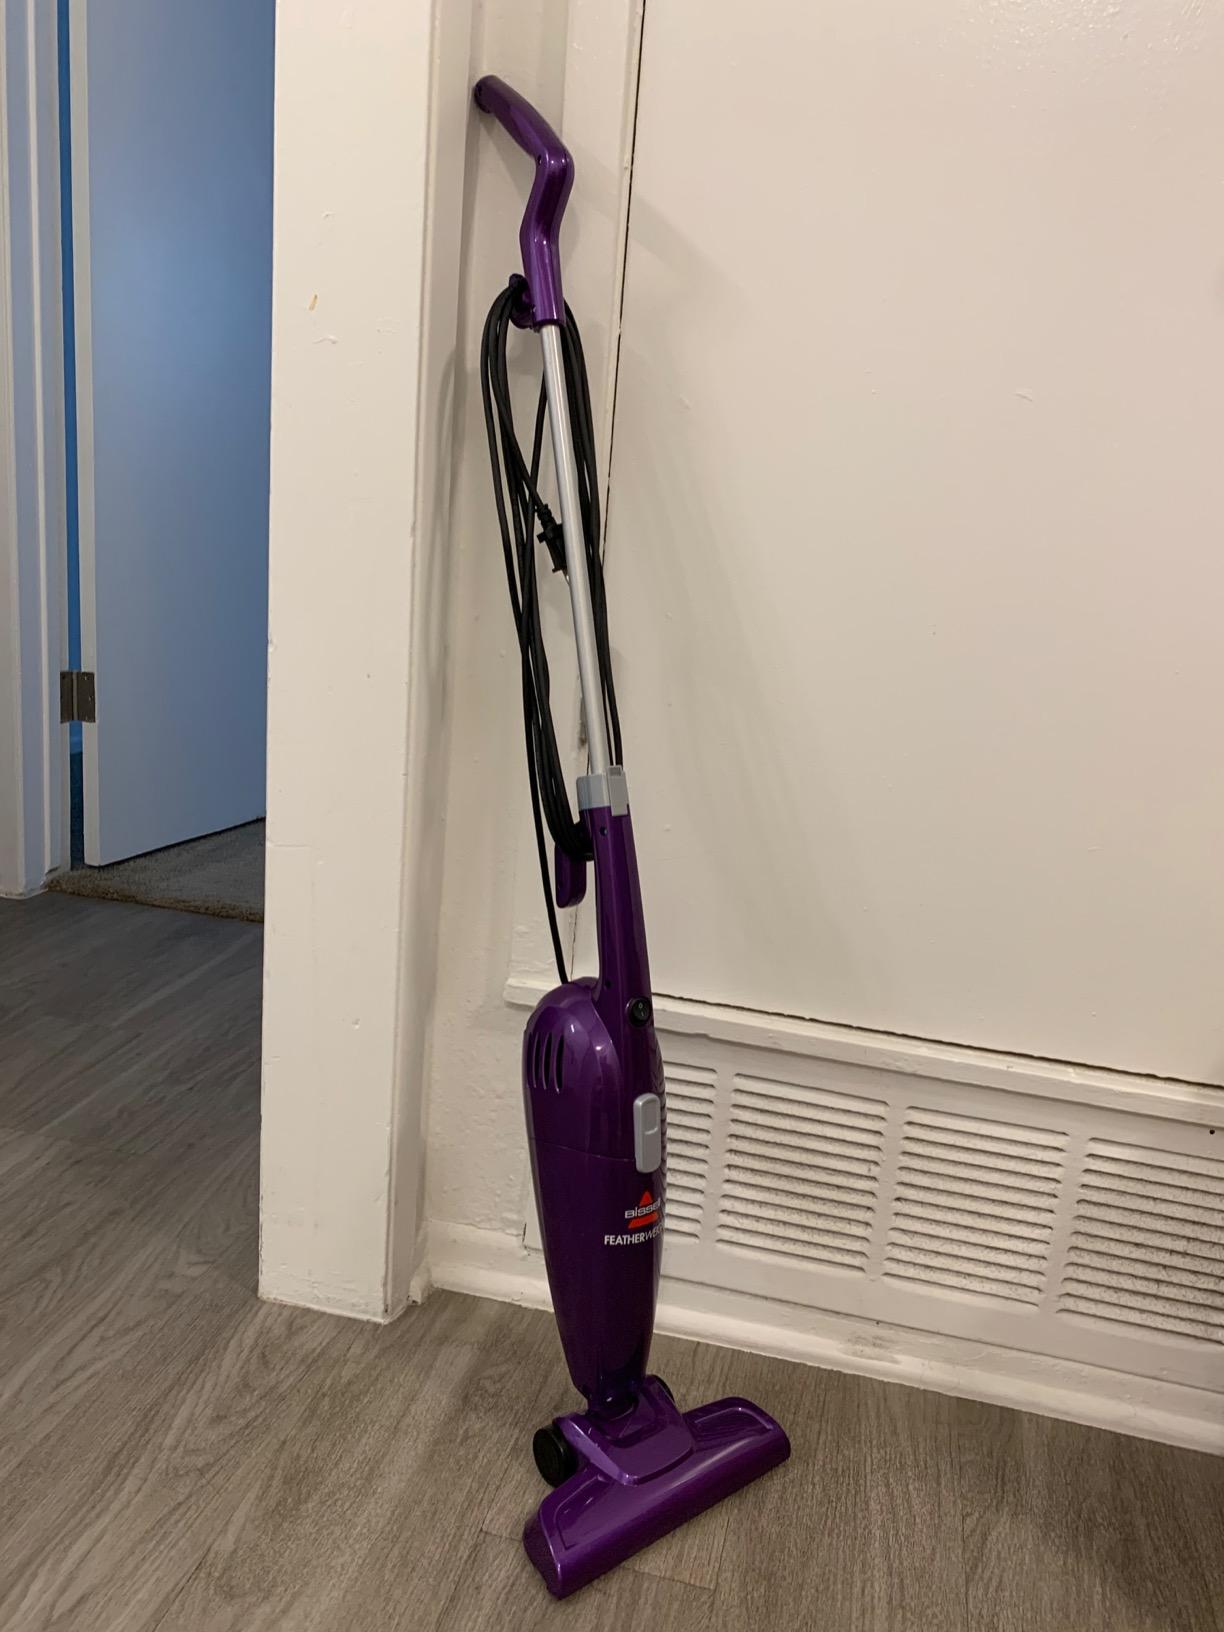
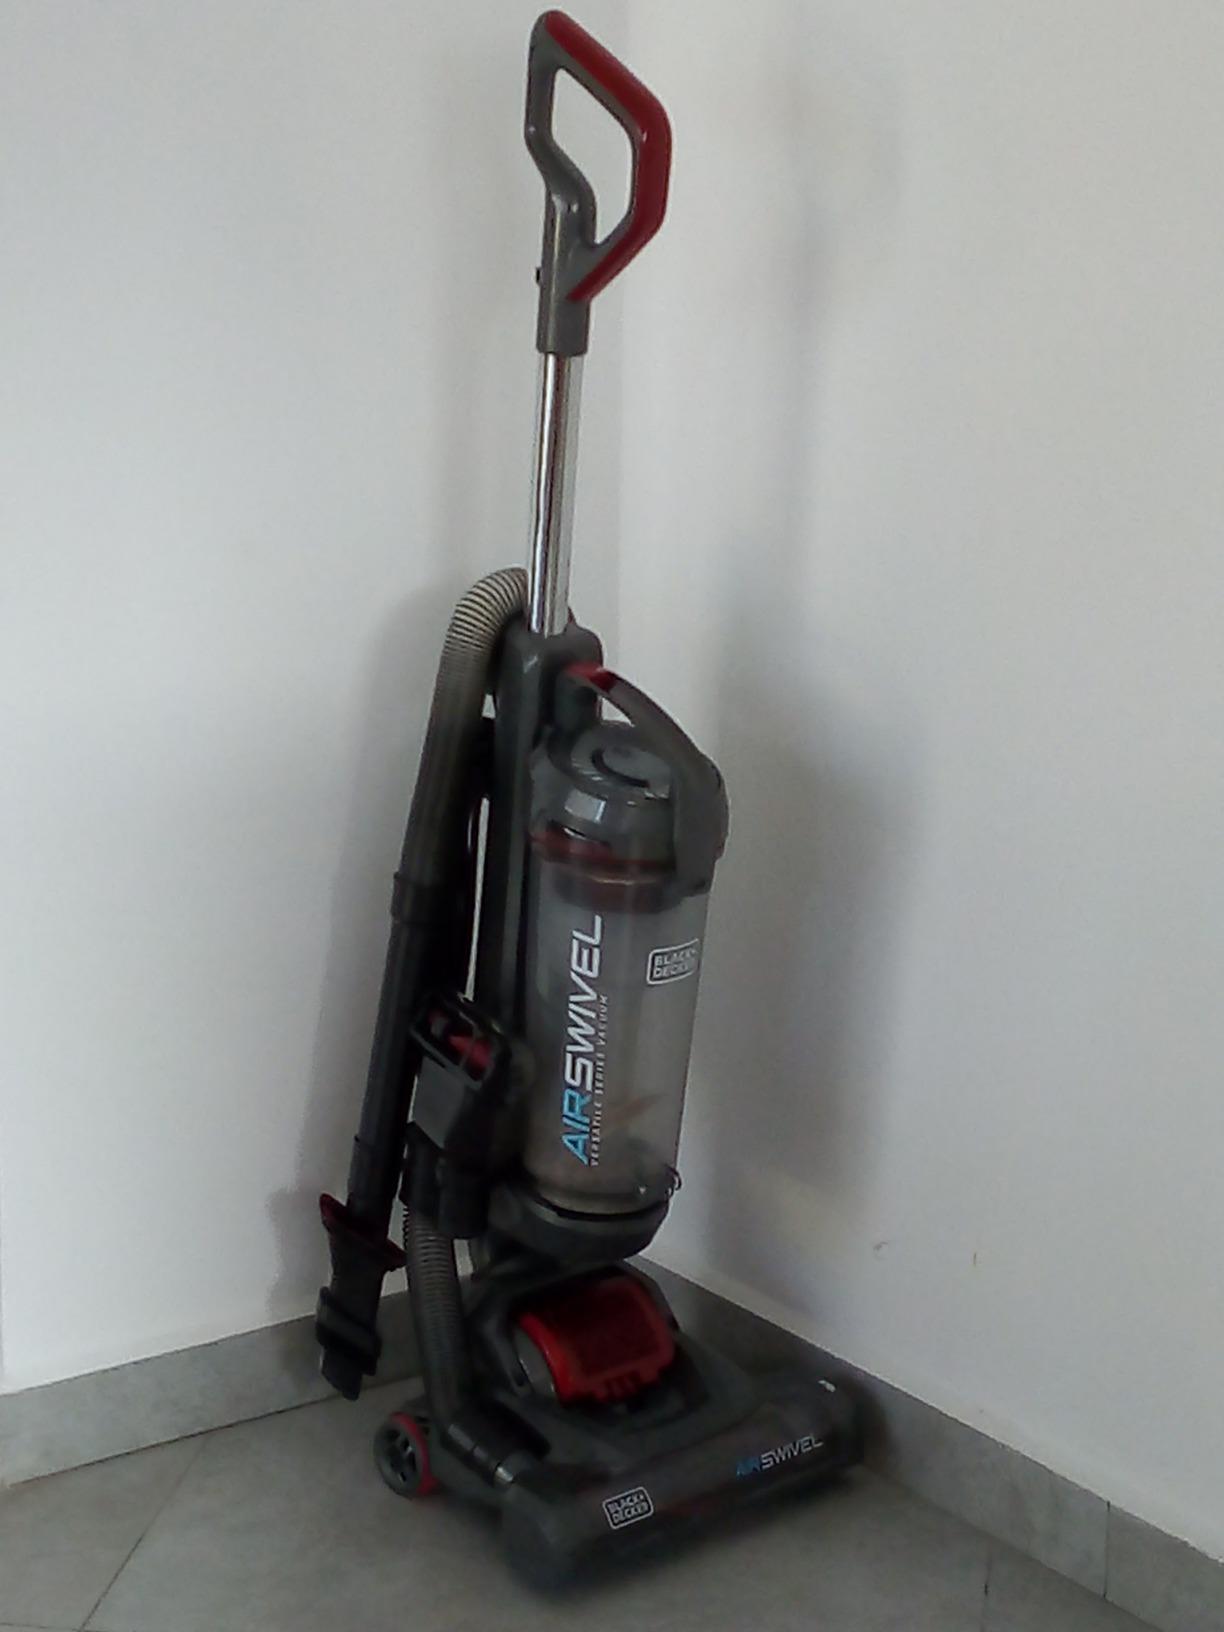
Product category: items_vacuum
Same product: no